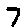
Label: 7